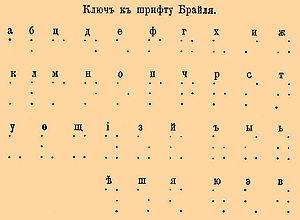
Le braille cyrillique est un alphabet braille adapté aux différentes langues utilisant l'alphabet cyrillique.